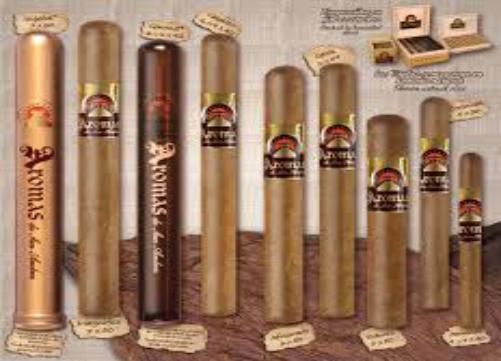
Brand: Aroma de San Andres
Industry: Necessities